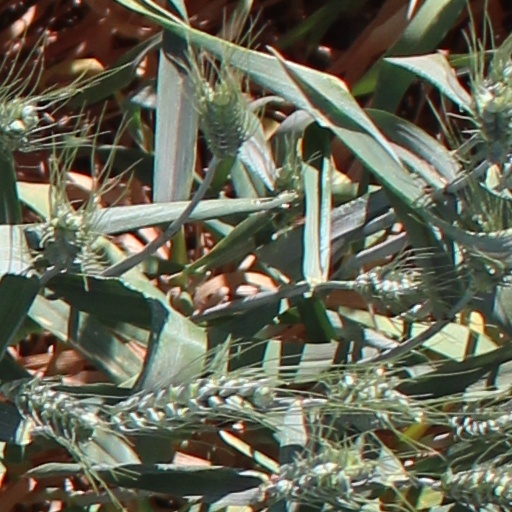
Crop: wheat